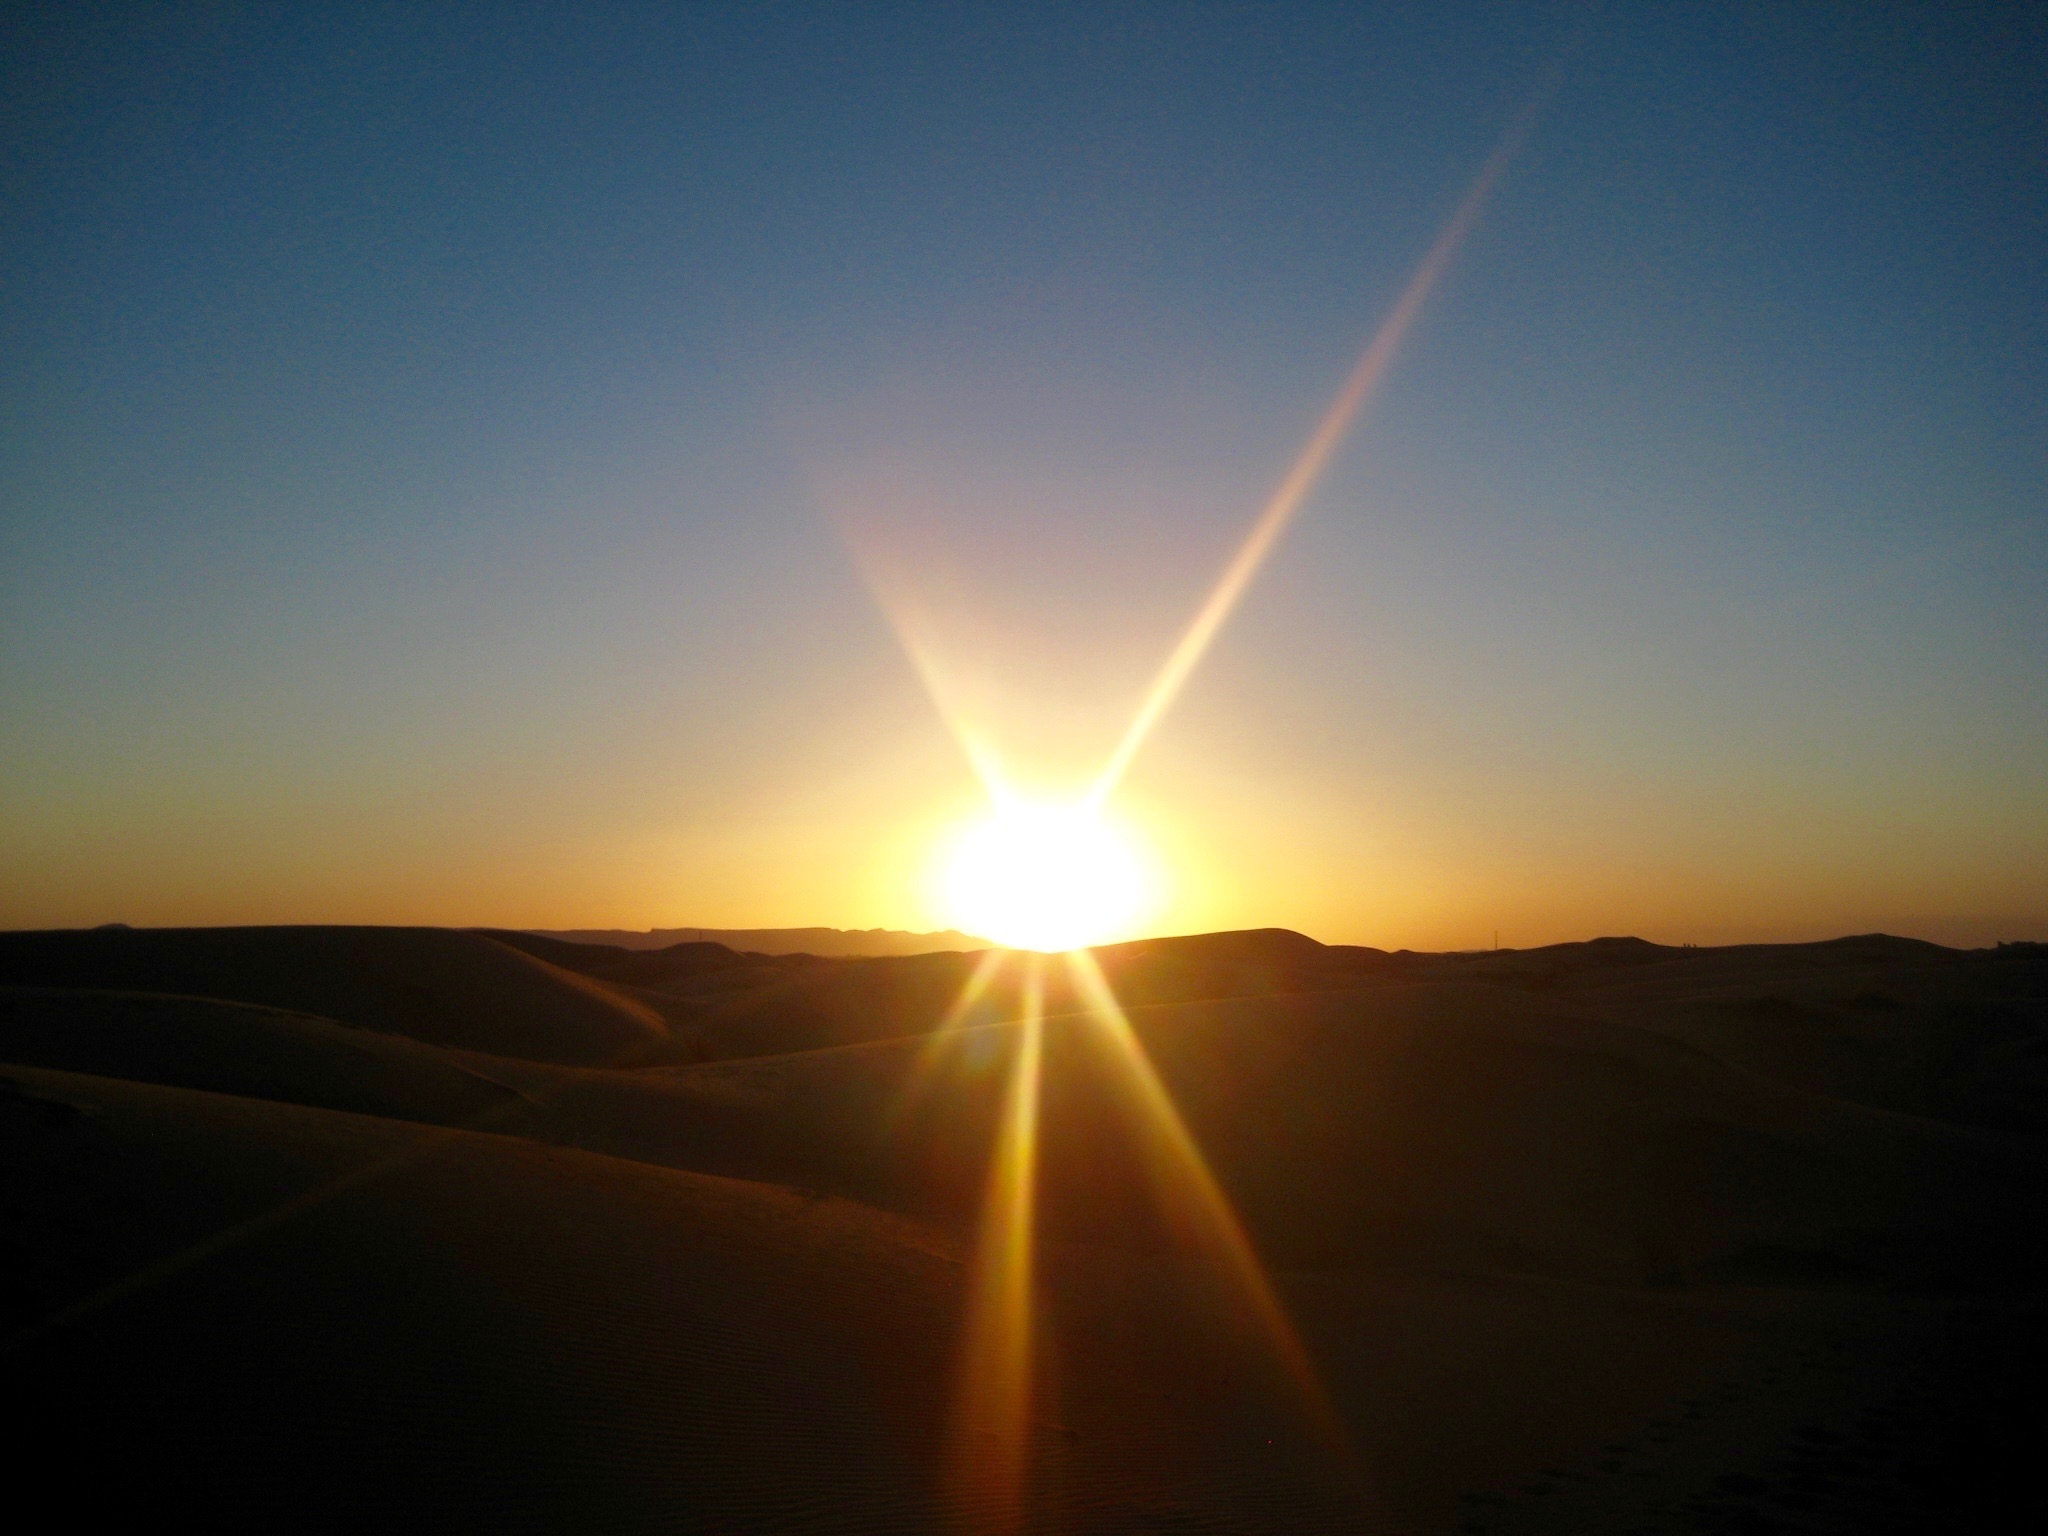
horizon, light, sky, sun, sunrise, sunset, sunlight, morning, desert, dawn, atmosphere, dusk, evening, afterglow, astronomical object, natural environment, atmosphere of earth, morroco